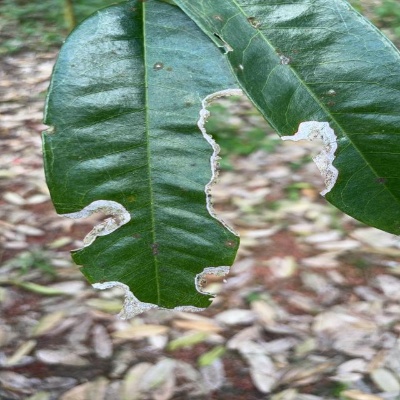
Label: Leaf_Blight